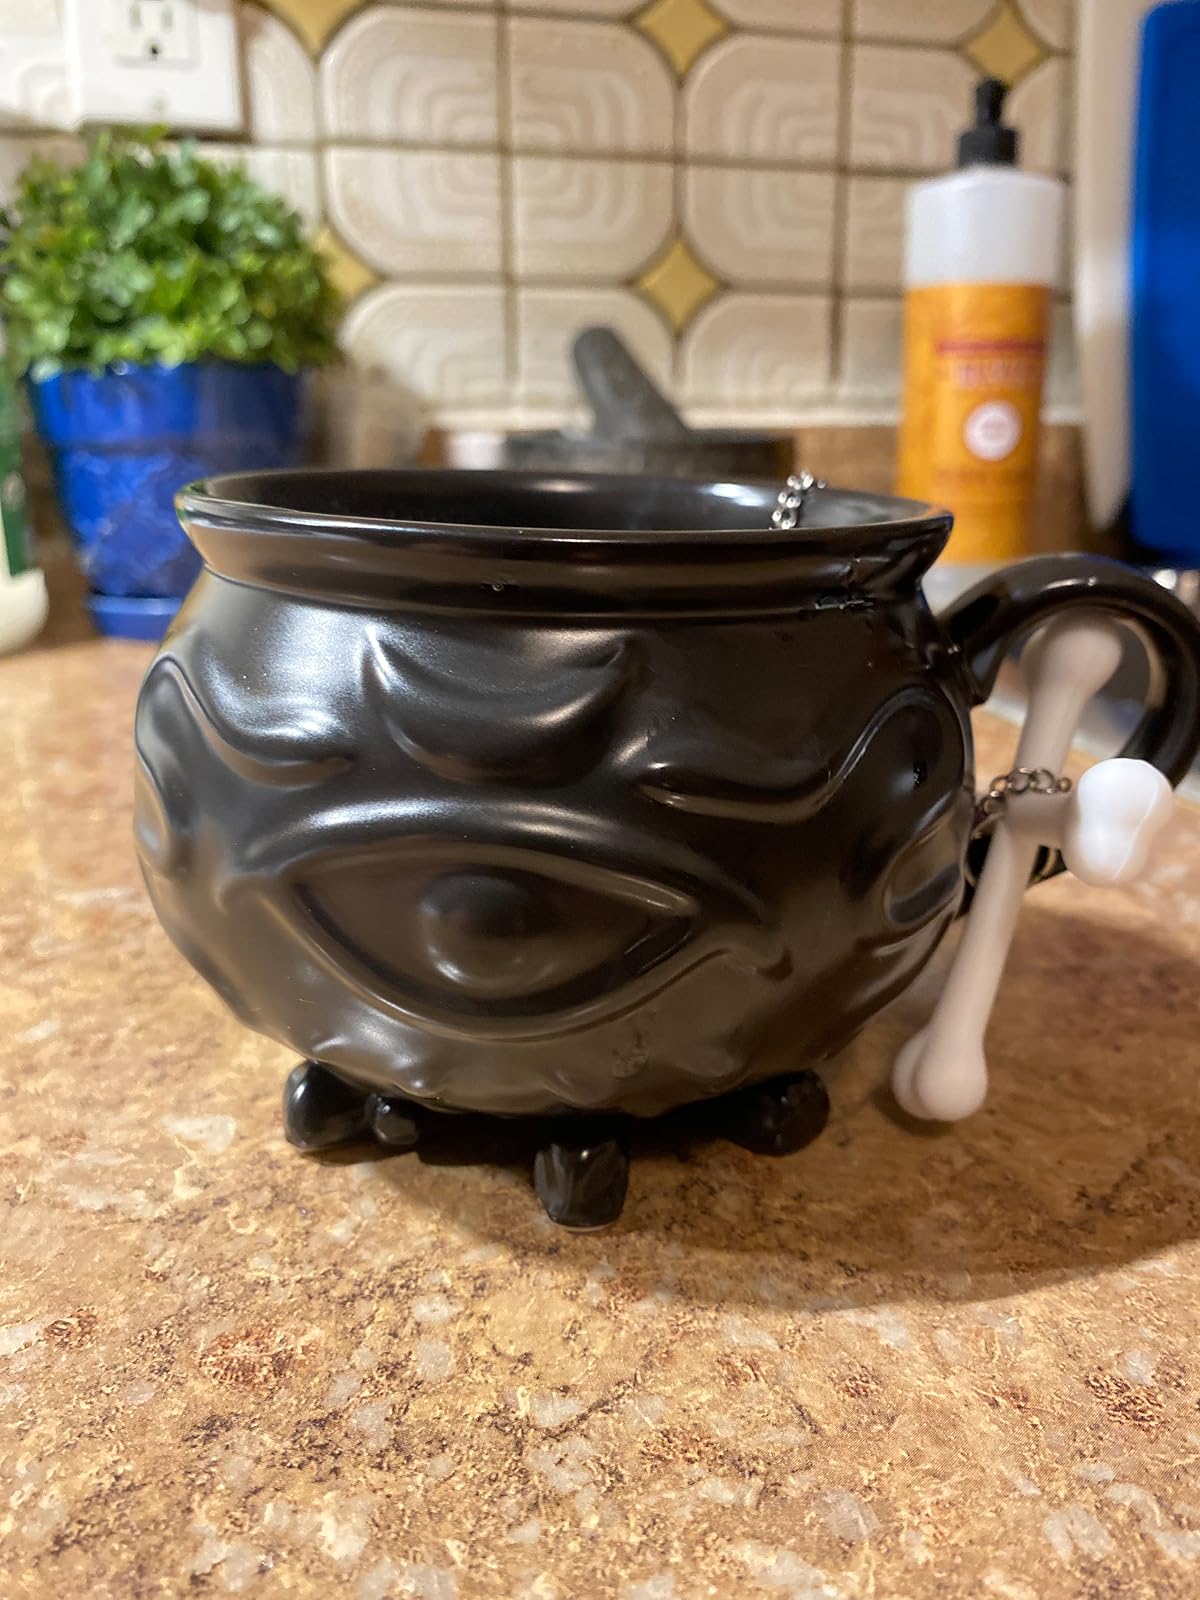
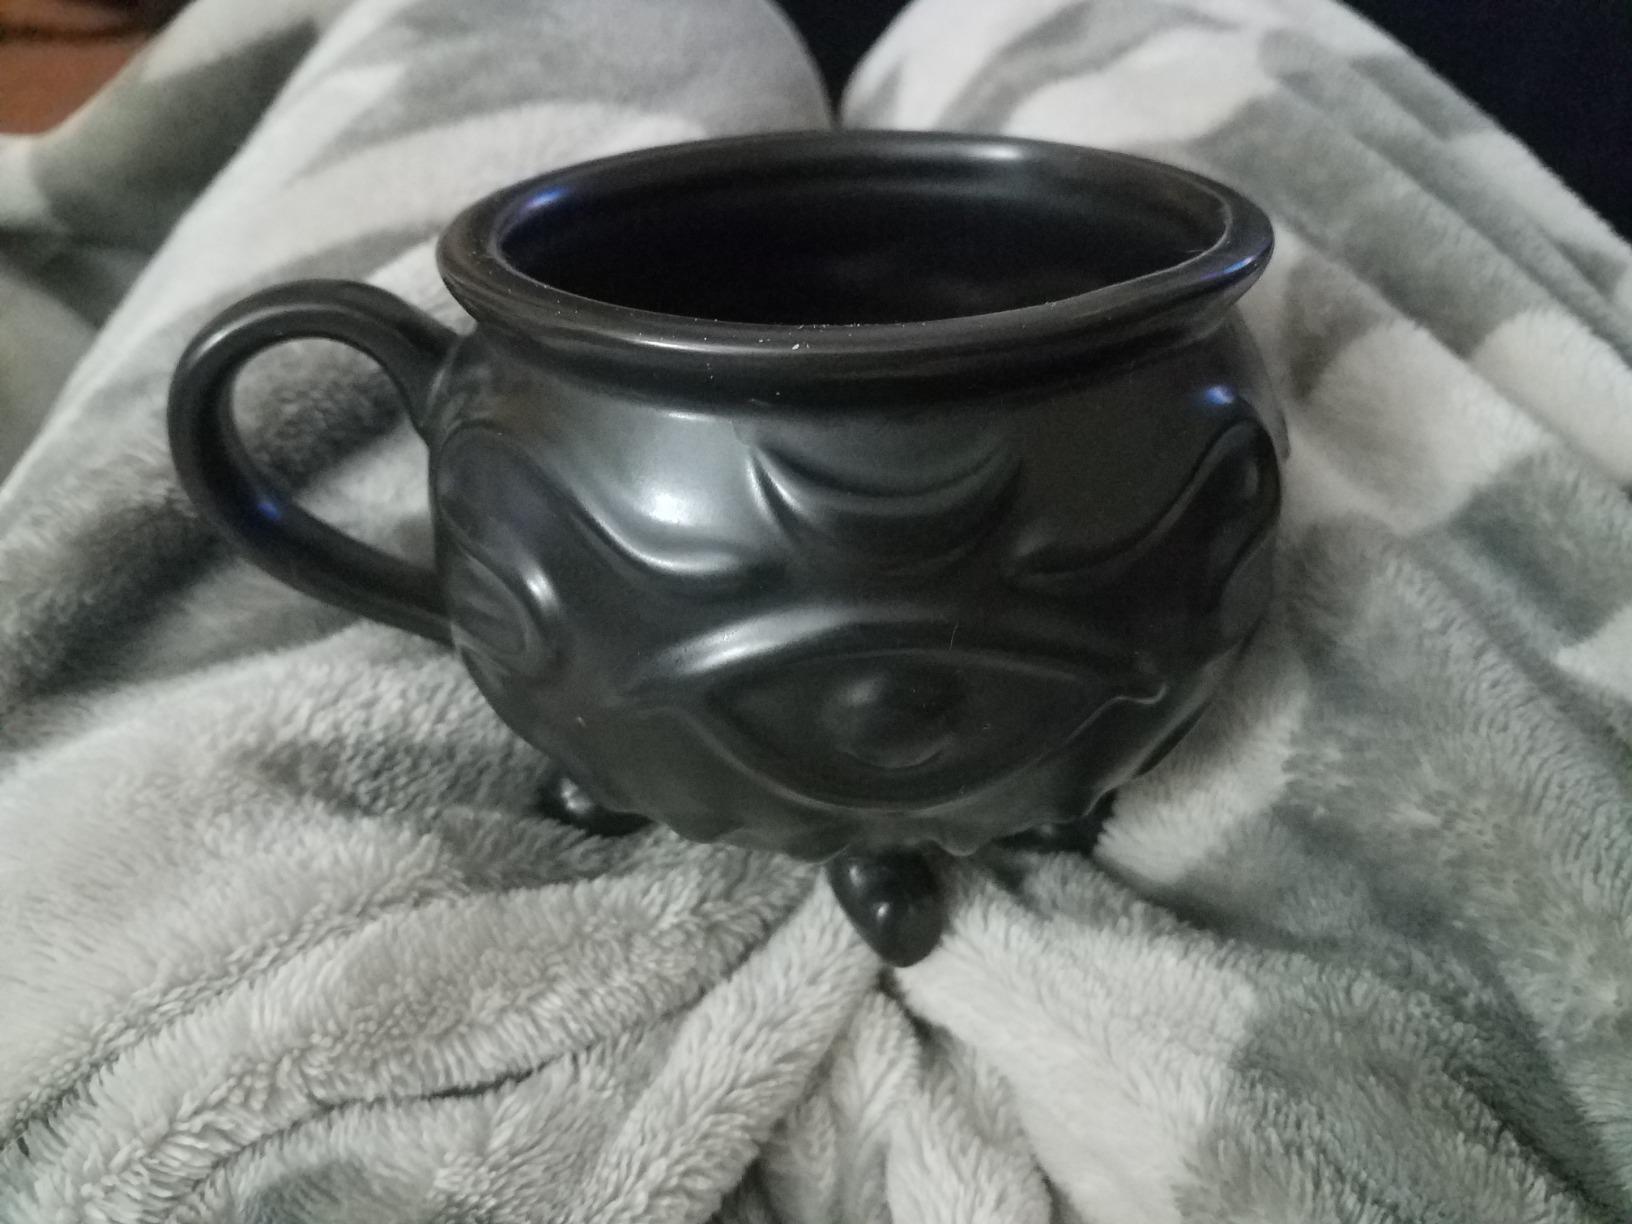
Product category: items_mug
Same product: yes